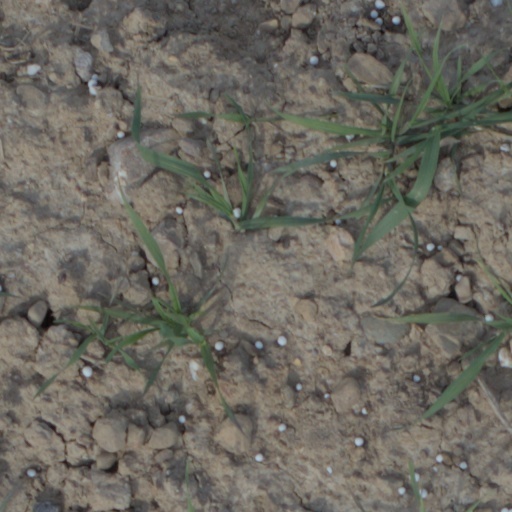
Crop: wheat